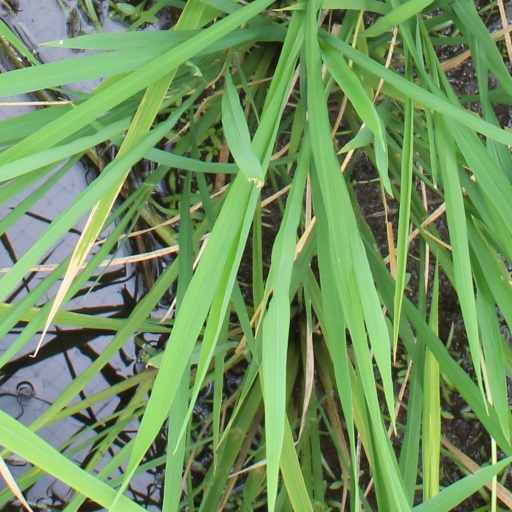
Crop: rice